List of vacuum tubes

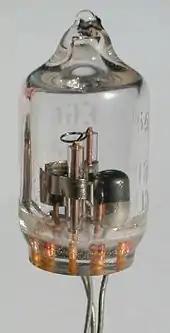
KN2

Edison and Swan Electric Light Company (British Mazda/EdiSwan):